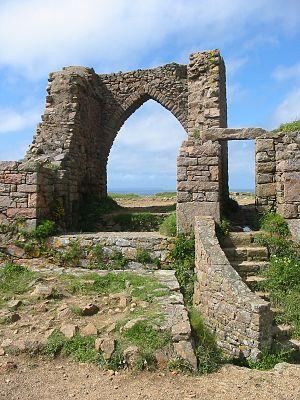
Le château de Grosnez est un château fort en ruine, datant du XIVᵉ siècle, situé dans la paroisse de Saint-Ouen, au Nord-Ouest de l'île de Jersey, sur la pointe de Grosnez face à l'île de Sercq dans la zone protégée des Landes.